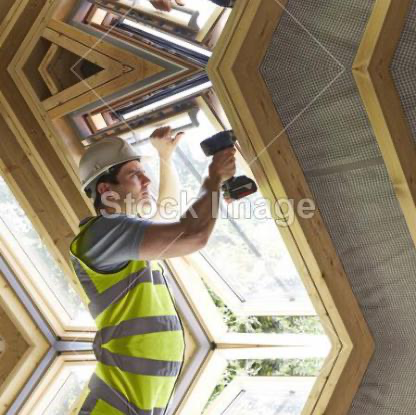
Objects in the image:
label: helmet